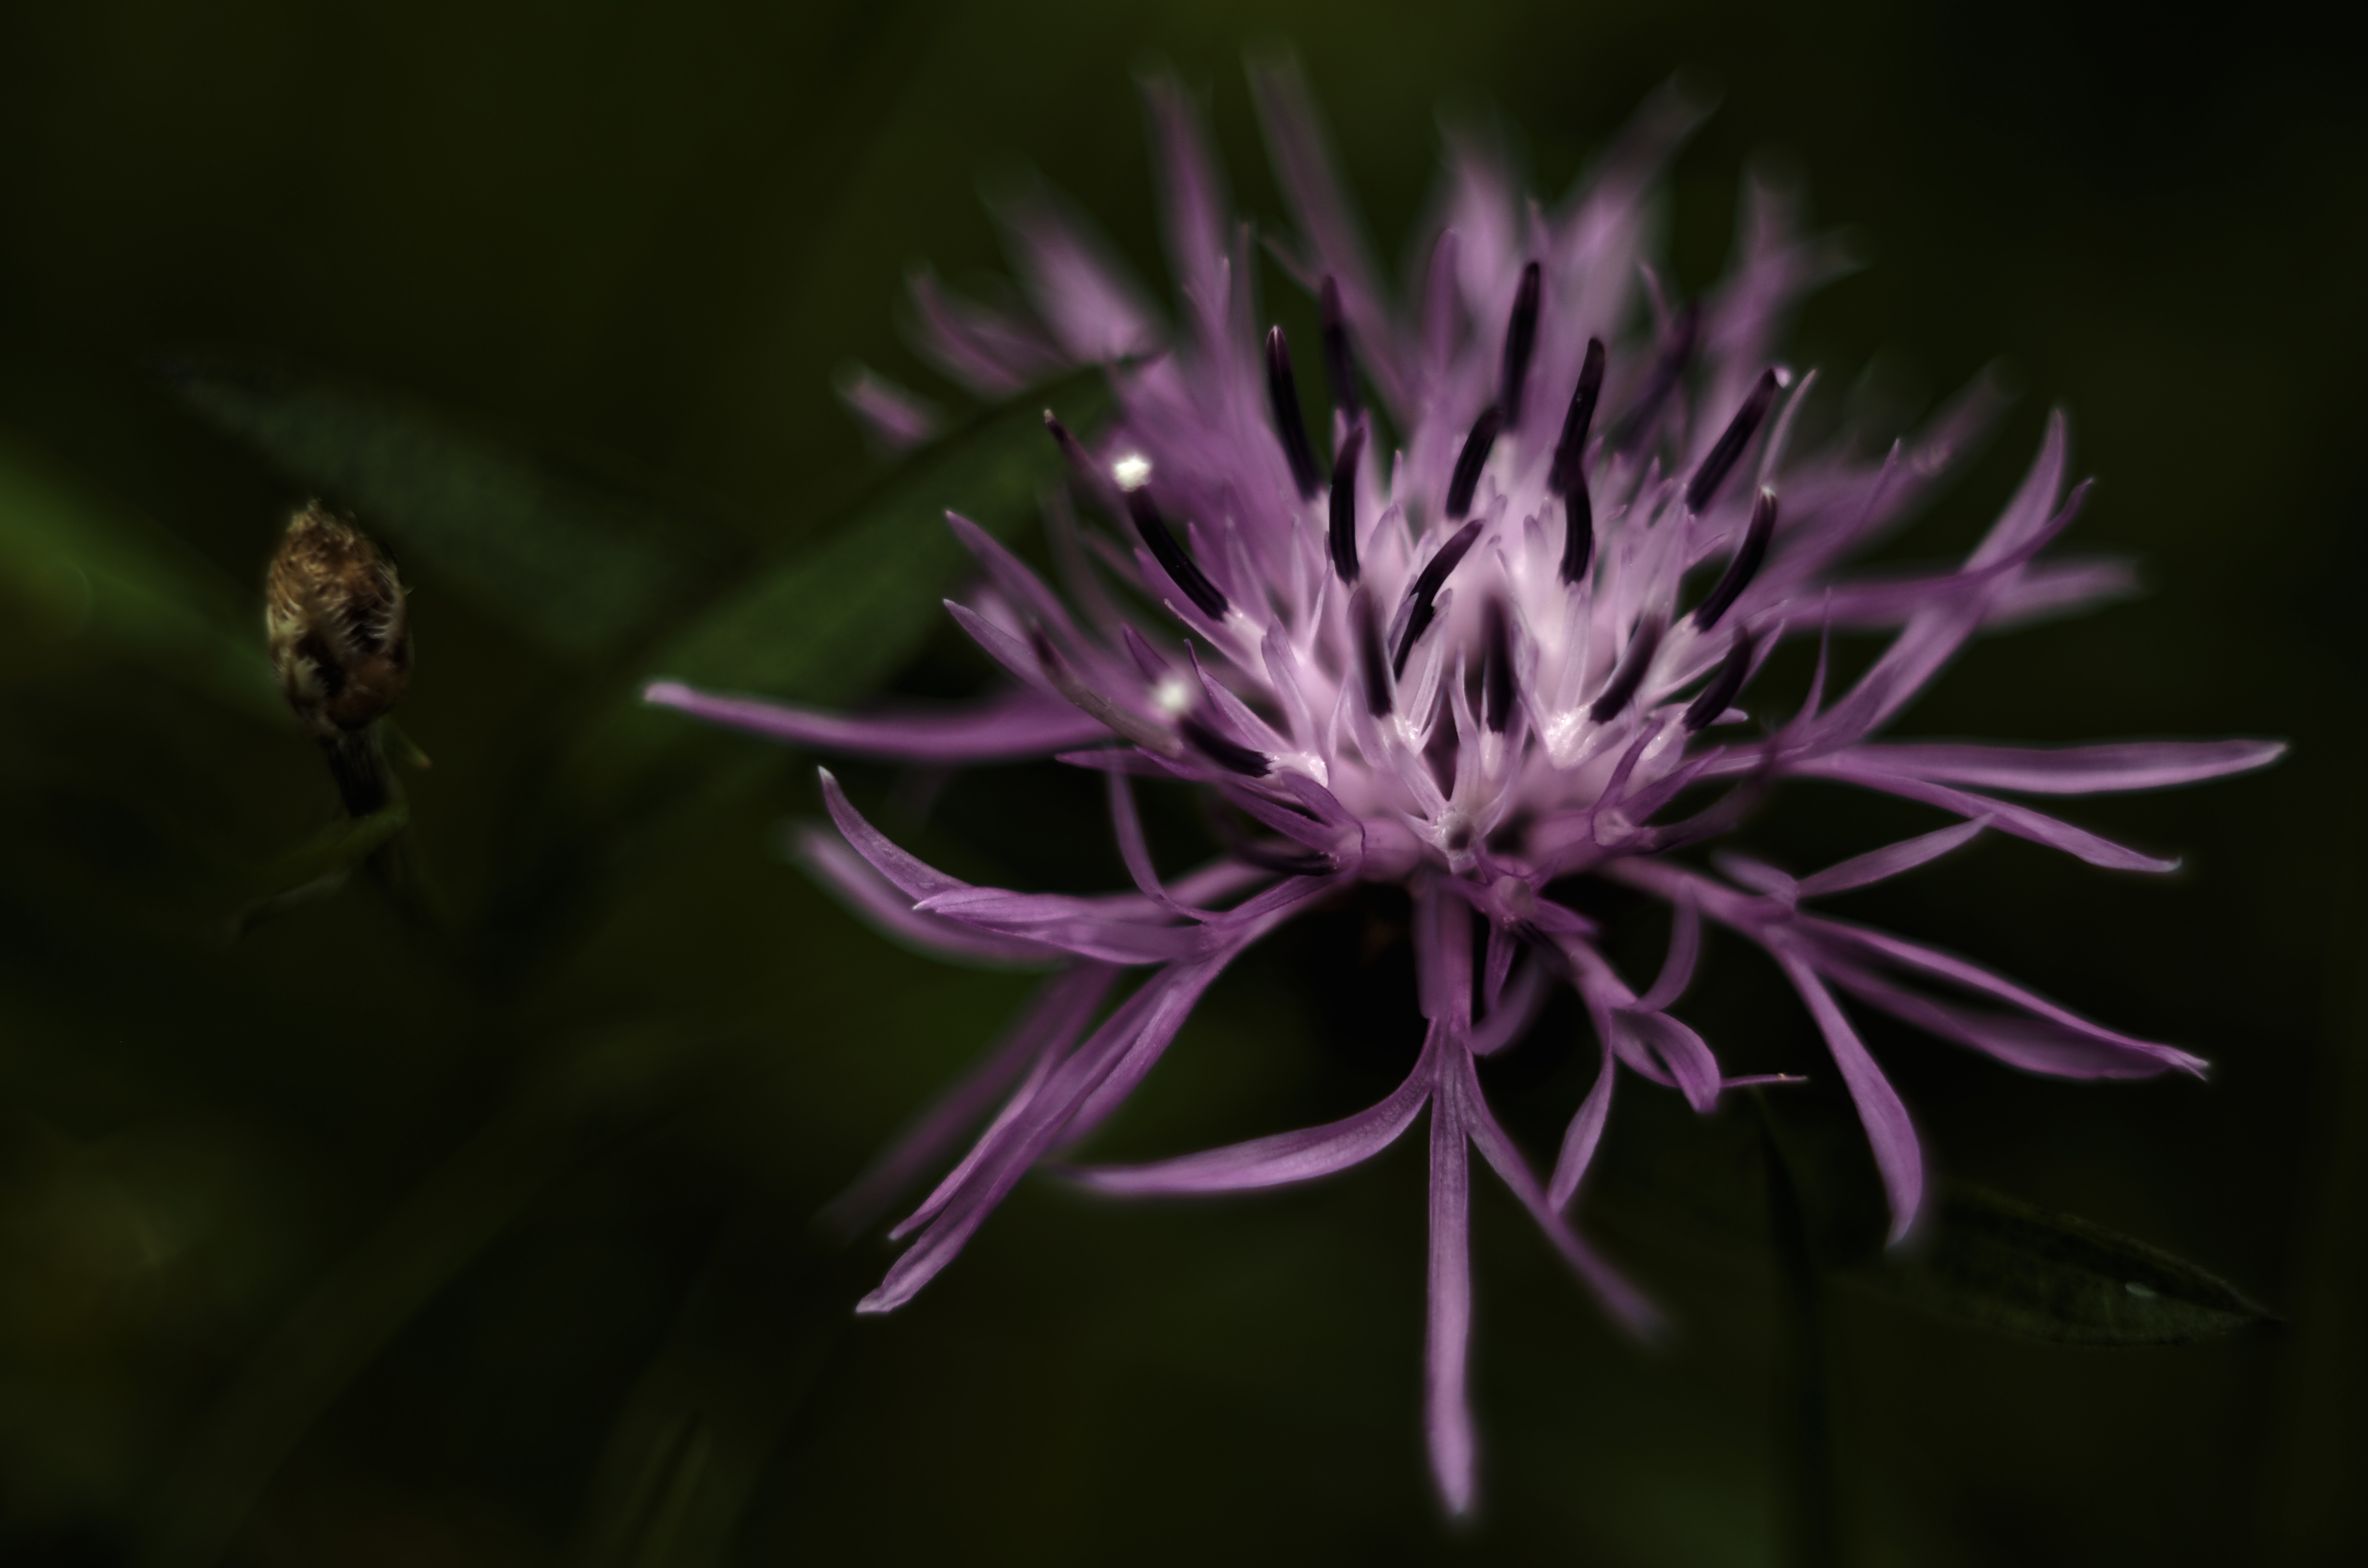
nature, blossom, plant, photography, leaf, flower, petal, botany, flora, wildflower, close up, macro photography, flowering plant, plant stem, land plant